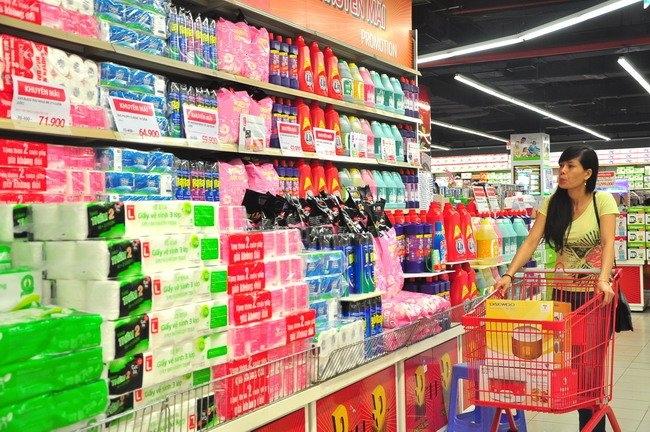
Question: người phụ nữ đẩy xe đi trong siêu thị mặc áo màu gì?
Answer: màu vàng